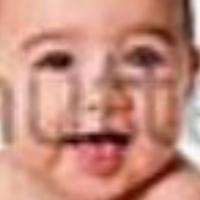
Age group: age 01-10